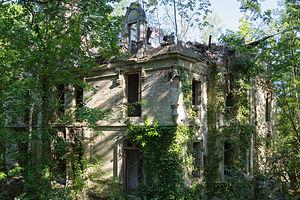
Les ruines du château de la Solitude dans le bois de la Solitude au Plessis-Robinson (Hauts-de-Seine, France).
Elles… Les Filles du Plessis est un téléfilm français réalisé par Bénédicte Delmas, diffusé pour la première fois le 8 mars 2016 sur France 3, lors de la Journée internationale des droits des femmes.
Le château de la Solitude est un château en ruines situé dans un parc boisé sur le territoire de la commune du Plessis-Robinson.